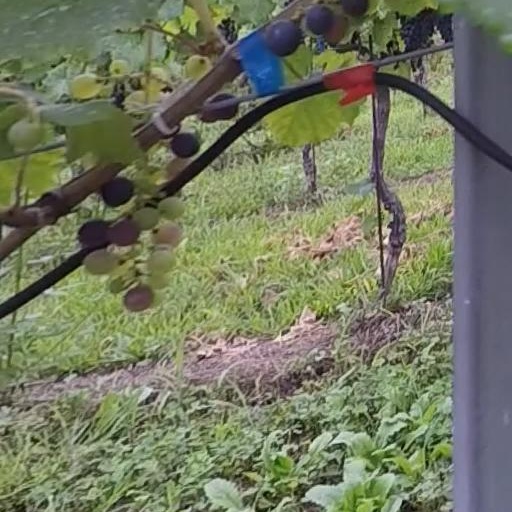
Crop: grape